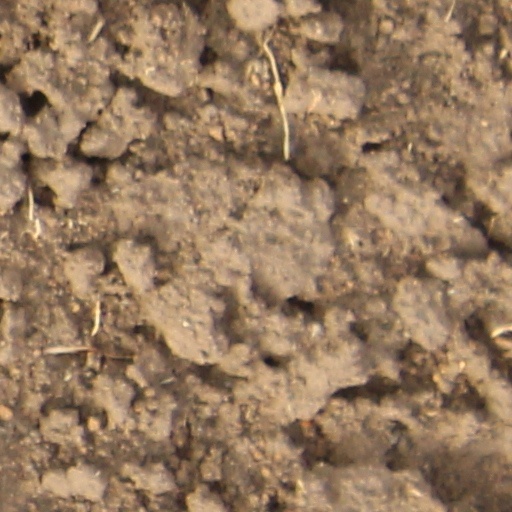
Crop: wheat